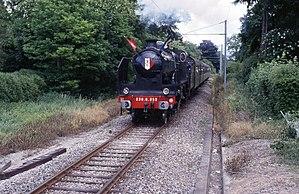
La Ligne d'Annemasse à Genève-Eaux-Vives (frontière) est une ancienne et courte ligne ferroviaire secondaire électrifiée à écartement standard et à voie unique du département de la Haute-Savoie et du canton de Genève. Elle relie la gare d'Annemasse en France à la gare des Eaux-Vives à Genève en Suisse.